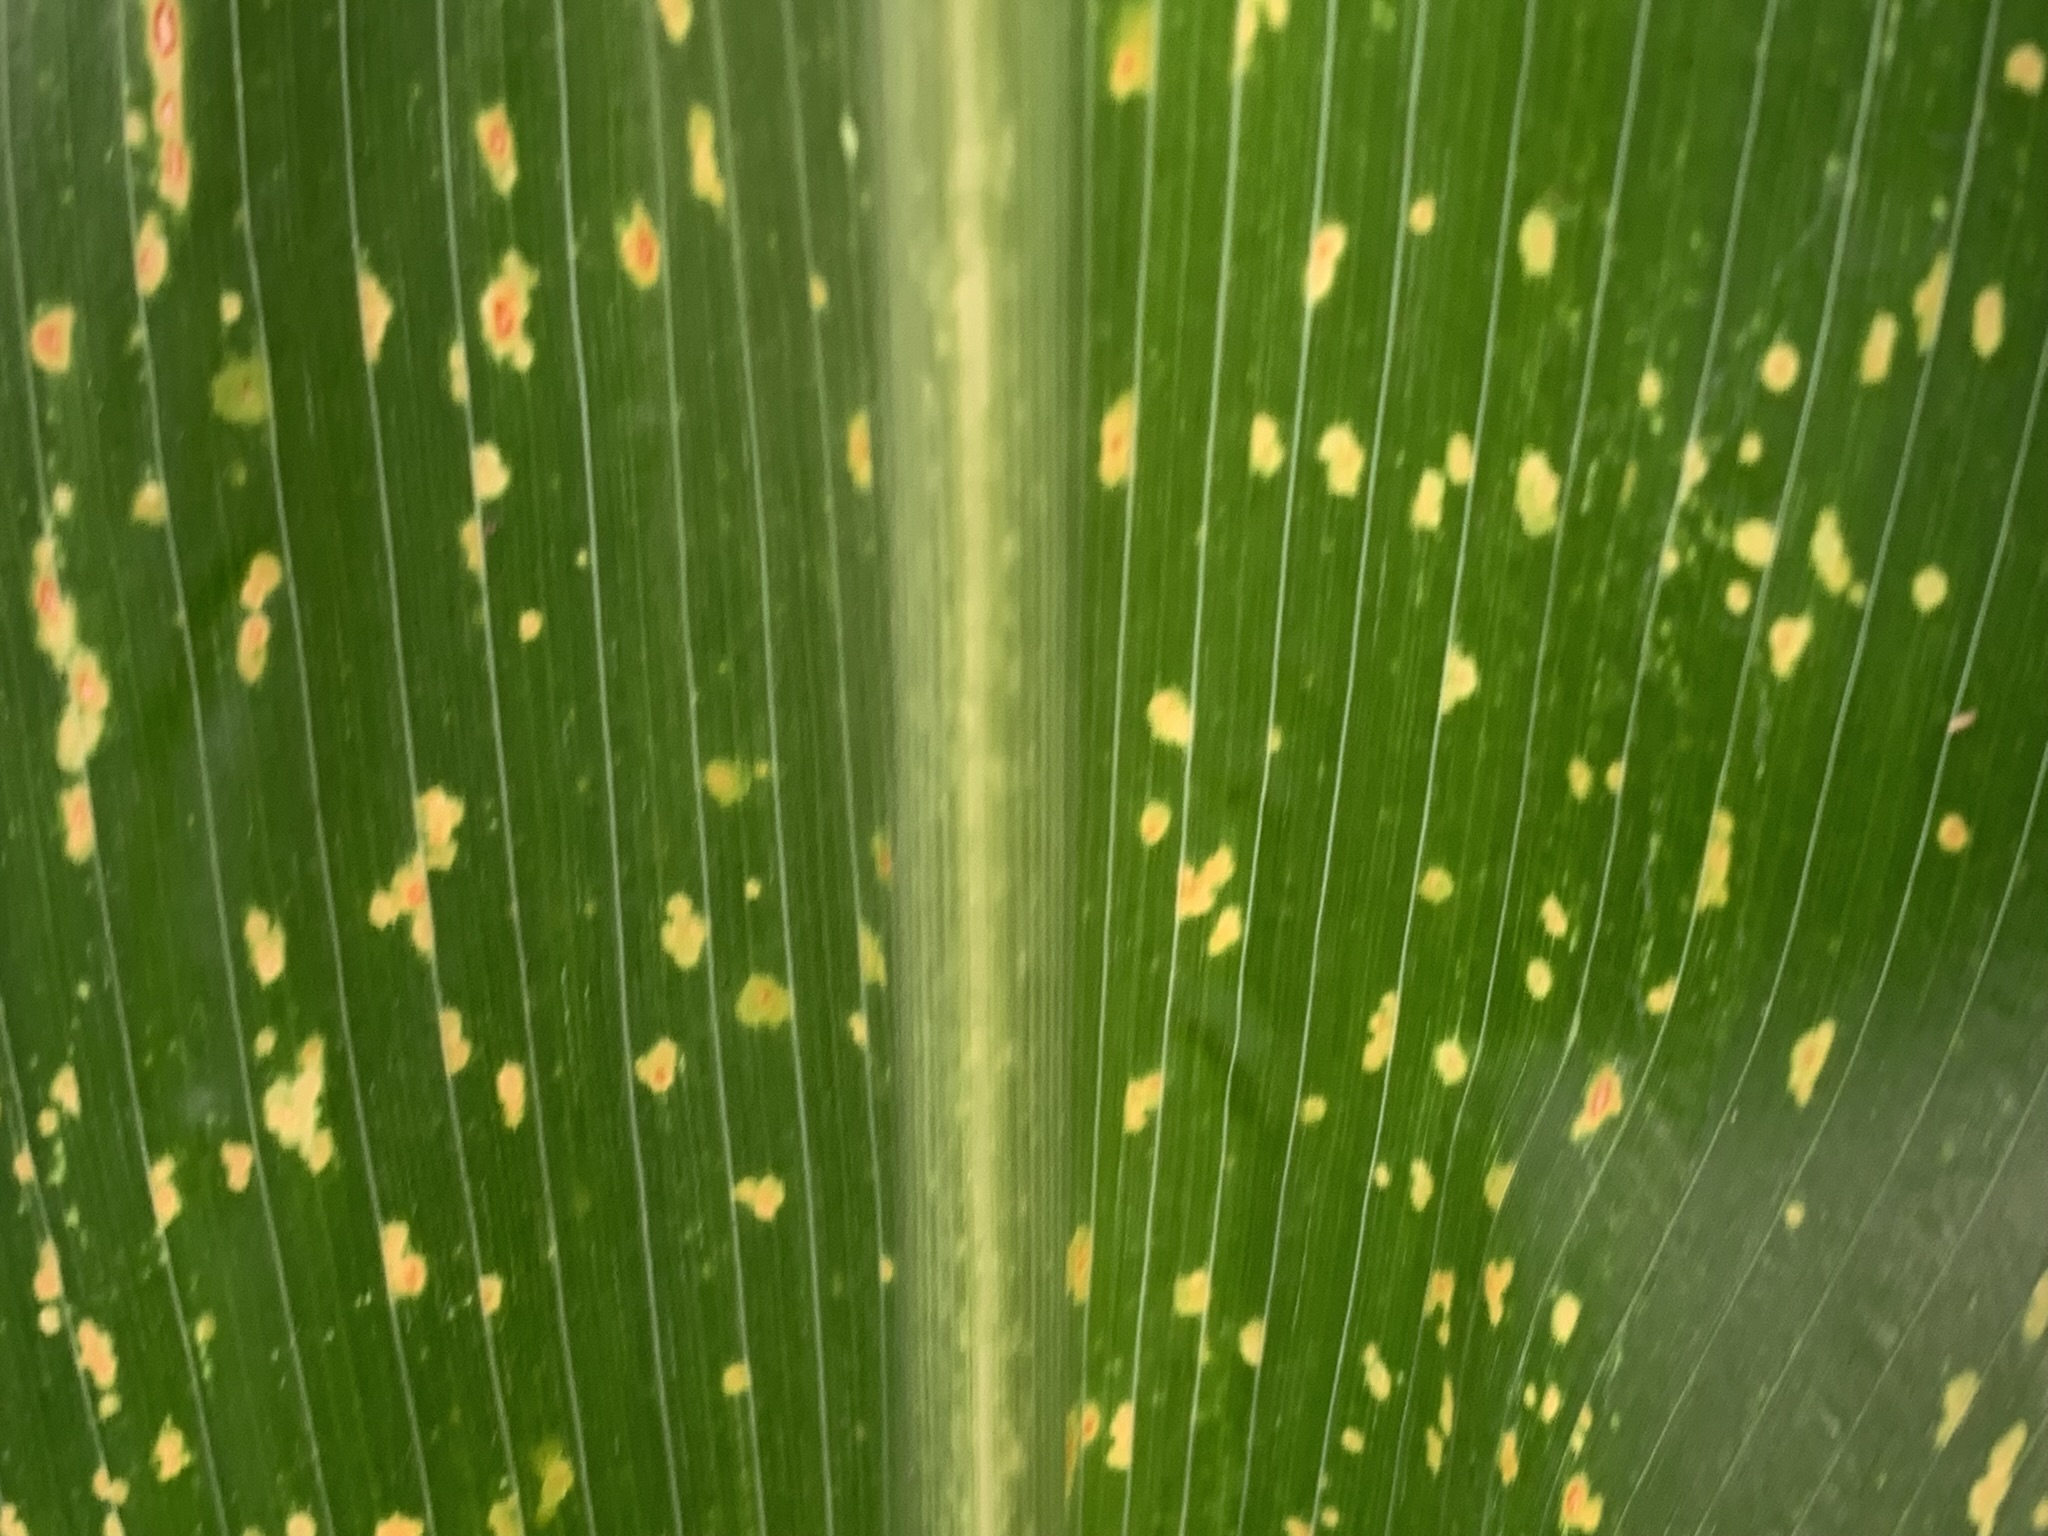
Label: MLN